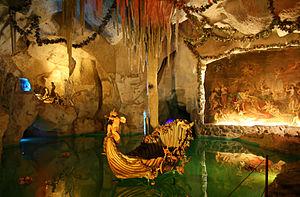
La grotte de vénus, dans le château de Linderhof.
Lohengrin est un personnage de la littérature médiévale germanique, appartenant à la légende arthurienne. Son histoire, variante de la légende du chevalier au cygne, apparaît pour la première fois au tout début du XIIIᵉ siècle dans le roman Parzival de Wolfram von Eschenbach, qui en fait le fils de Perceval et le rattache à la quête du Graal.
Le château de Linderhof est un château royal situé dans le Graswangtal près d'Oberammergau et du monastère d'Ettal. Il fut construit de 1874 à 1878 sous Louis II de Bavière.